2018 Toronto Blue Jays season

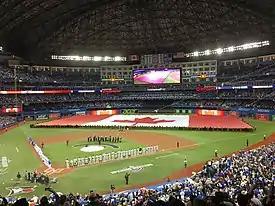
The Rogers Centre on Opening Day

The Blue Jays opened the 2018 regular season with a four-game series against the New York Yankees. Roy Halladay, who died in the offseason in a plane crash, was honoured before the game and had his number 32 retired by the team. In the first game, Yankees' offseason acquisition Giancarlo Stanton led the way on offence, hitting two home runs in the 6–1 loss for Toronto. Masahiro Tanaka held the Toronto offence at bay in game two, yielding just a single run in six innings as the Jays fell 4–2. Toronto earned their first win of the 2018 season in the third game, 5–3. Yangervis Solarte hit the go-ahead home run in the eighth inning, before Kevin Pillar added an insurance run by stealing home, after having singled and stolen both second and third base. The Blue Jays split the series with a 7–4 win on April 1, thanks to Justin Smoak's grand slam in the eighth inning. The team then began a three-game series against the Chicago White Sox. Russell Martin's first home run of the season gave the Jays the lead in the seventh inning, and Roberto Osuna earned his second save of the year in the 4–2 victory. A seven-run eighth inning by the Jays in the second game led to a 14–5 rout of Chicago. The Blue Jays were denied their first sweep of the season, after José Abreu's go-ahead solo home run gave the White Sox a 4–3 win.